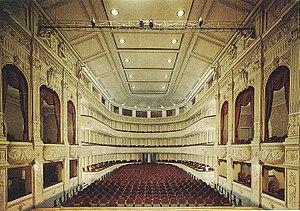
Salle de concert du Conservatoire royal de Bruxelles
Issu d'une école de chant établie dès 1813 sous l'Empire napoléonien a Bruxelles, puis d'une École royale de Musique instituée en 1826 par Guillaume Iᵉʳ des Pays-Bas, le Conservatoire royal de Bruxelles date officiellement de 1832. Dispensant un enseignement de niveau universitaire dans les domaines de la musique et des arts de la parole, il acquiert ses lettres de noblesse par l'envergure internationale de directeurs successifs tels que François-Joseph Fétis, François-Auguste Gevaert, Edgar Tinel, Joseph Jongen ou Marcel Poot.